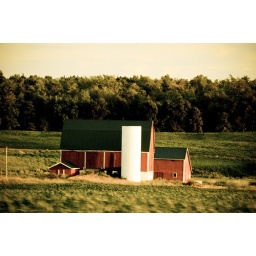
A red barn in rural Caledonia, Ontario. Edited in Adobe Lightroom.